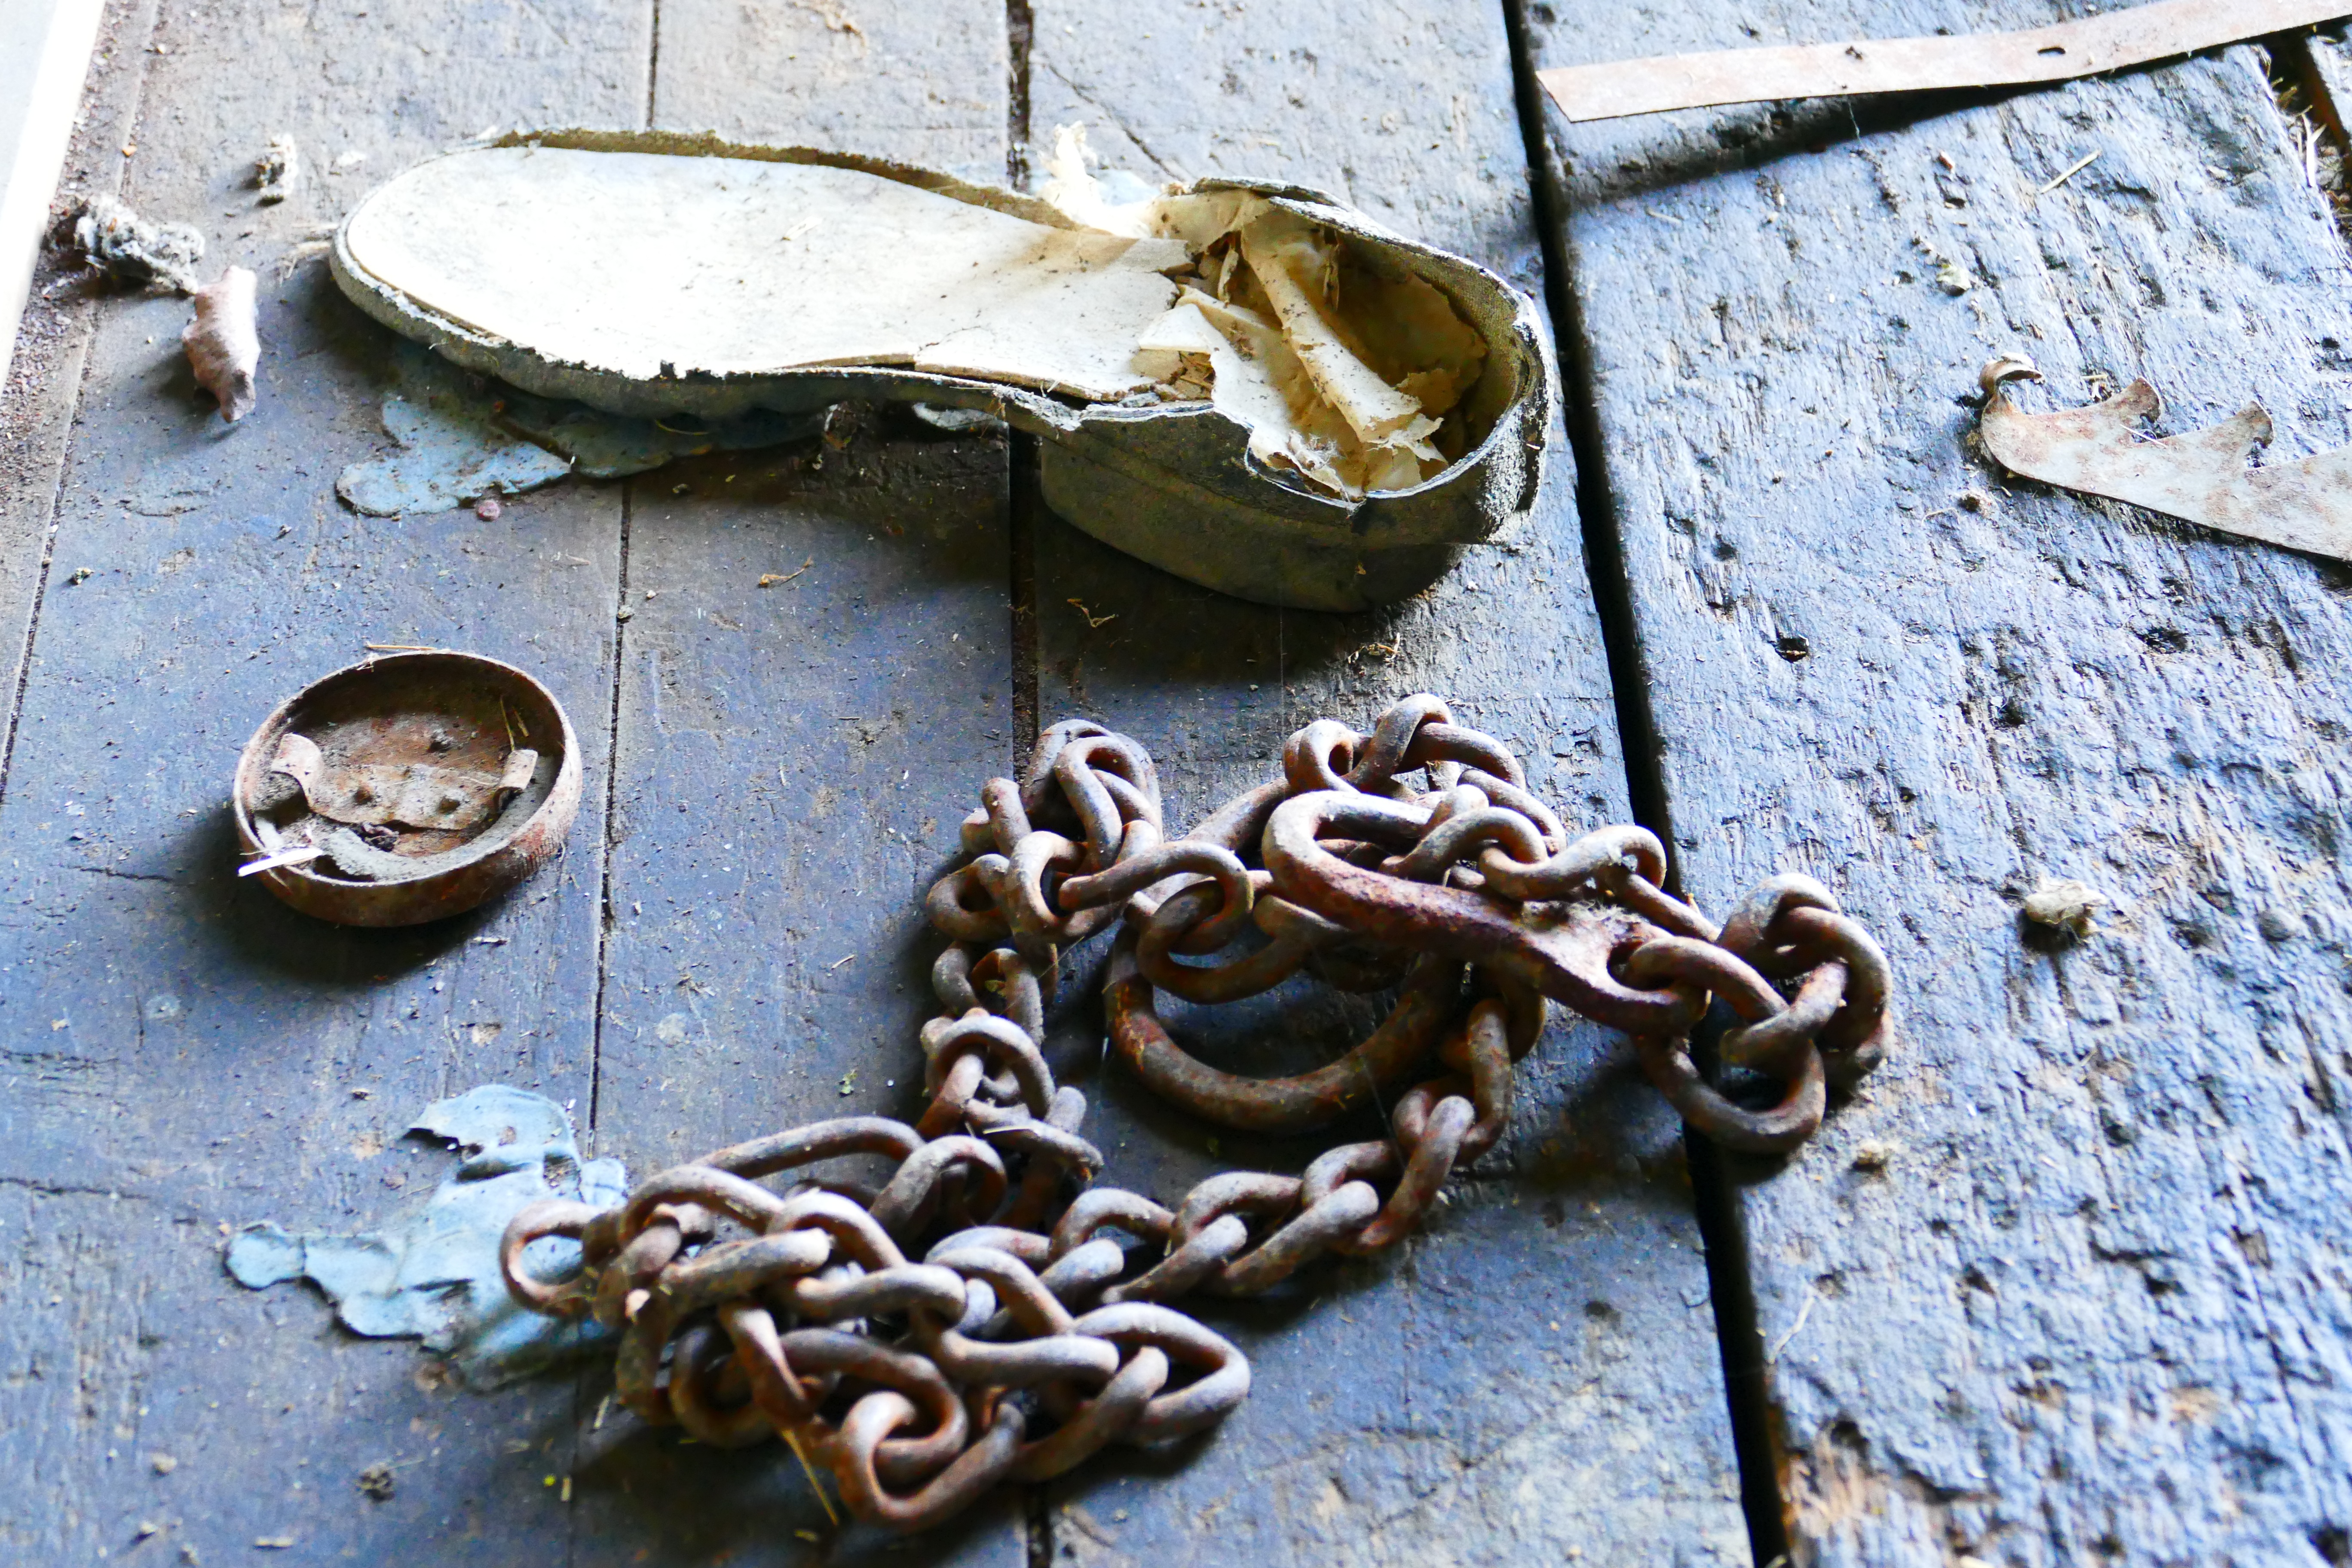
shoe, wood, chain, old, sole, material, destroyed, carving, iron chain